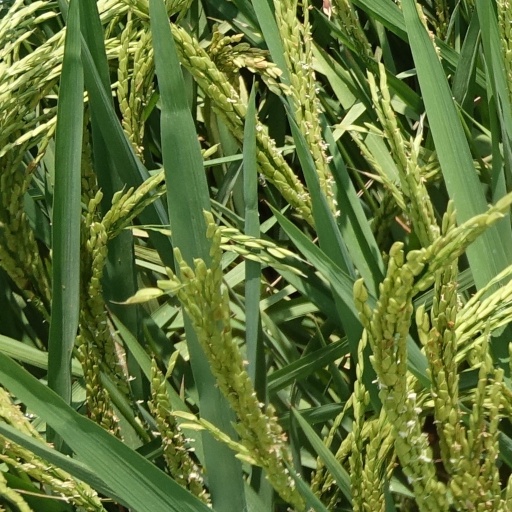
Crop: rice